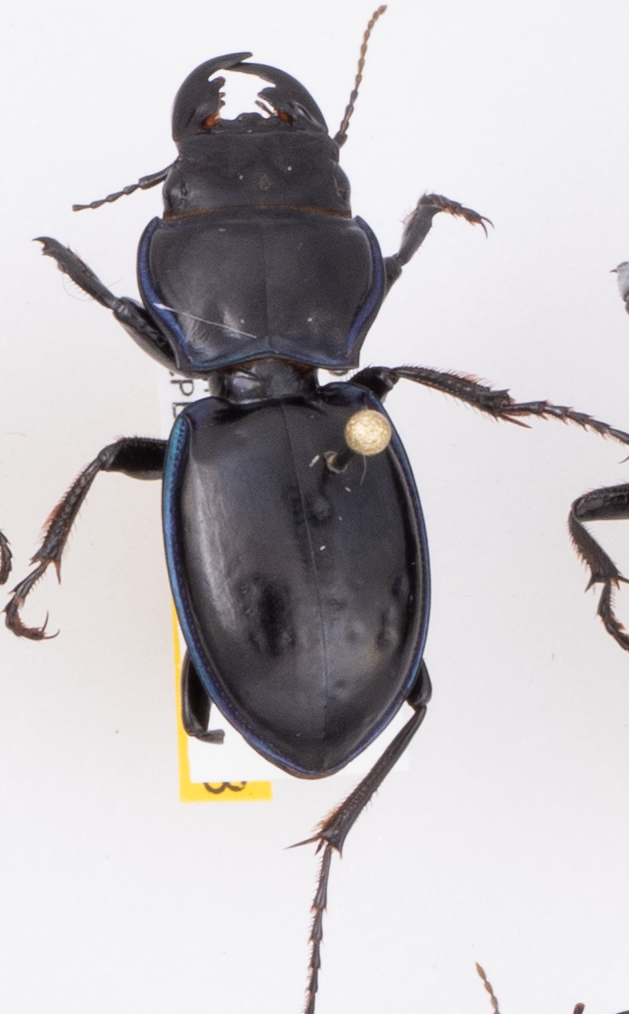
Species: Pasimachus elongatus
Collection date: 2018-08-30
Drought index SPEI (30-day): -0.932
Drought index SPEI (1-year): -0.764
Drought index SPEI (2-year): -0.746